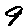
Label: 9